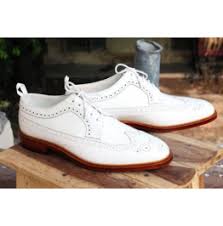
Label: Brogue